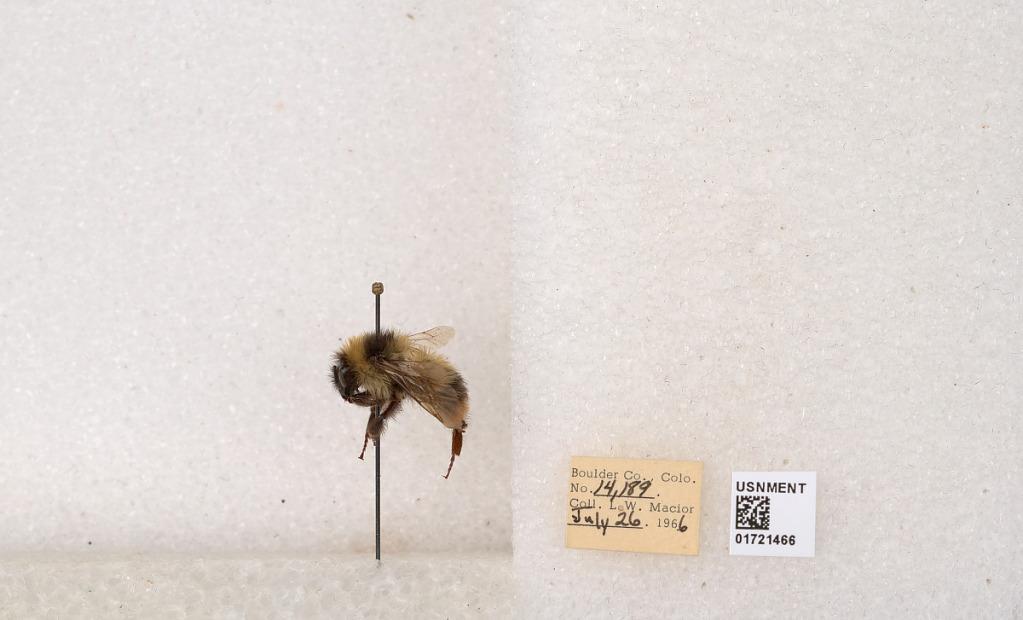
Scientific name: Bombus kirbyellus
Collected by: L. Macior
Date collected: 1966-7-26
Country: United States
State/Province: Colorado
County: Boulder
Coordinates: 40.0925, -105.358